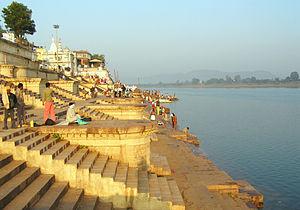
Hoshangabad est une ville indienne située dans le district de Hoshangabad dans l’État du Madhya Pradesh. En 2011, sa population était de 117 956 habitants.